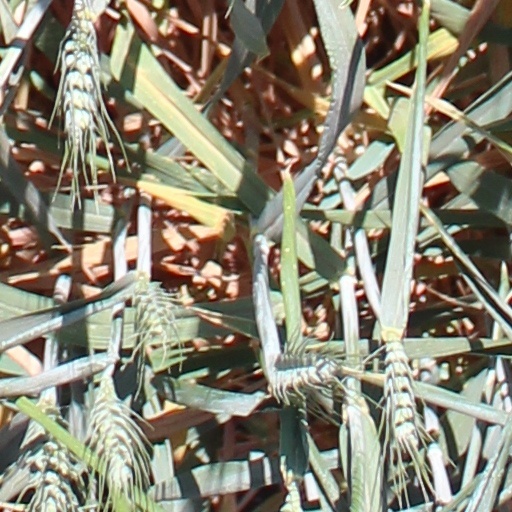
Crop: wheat